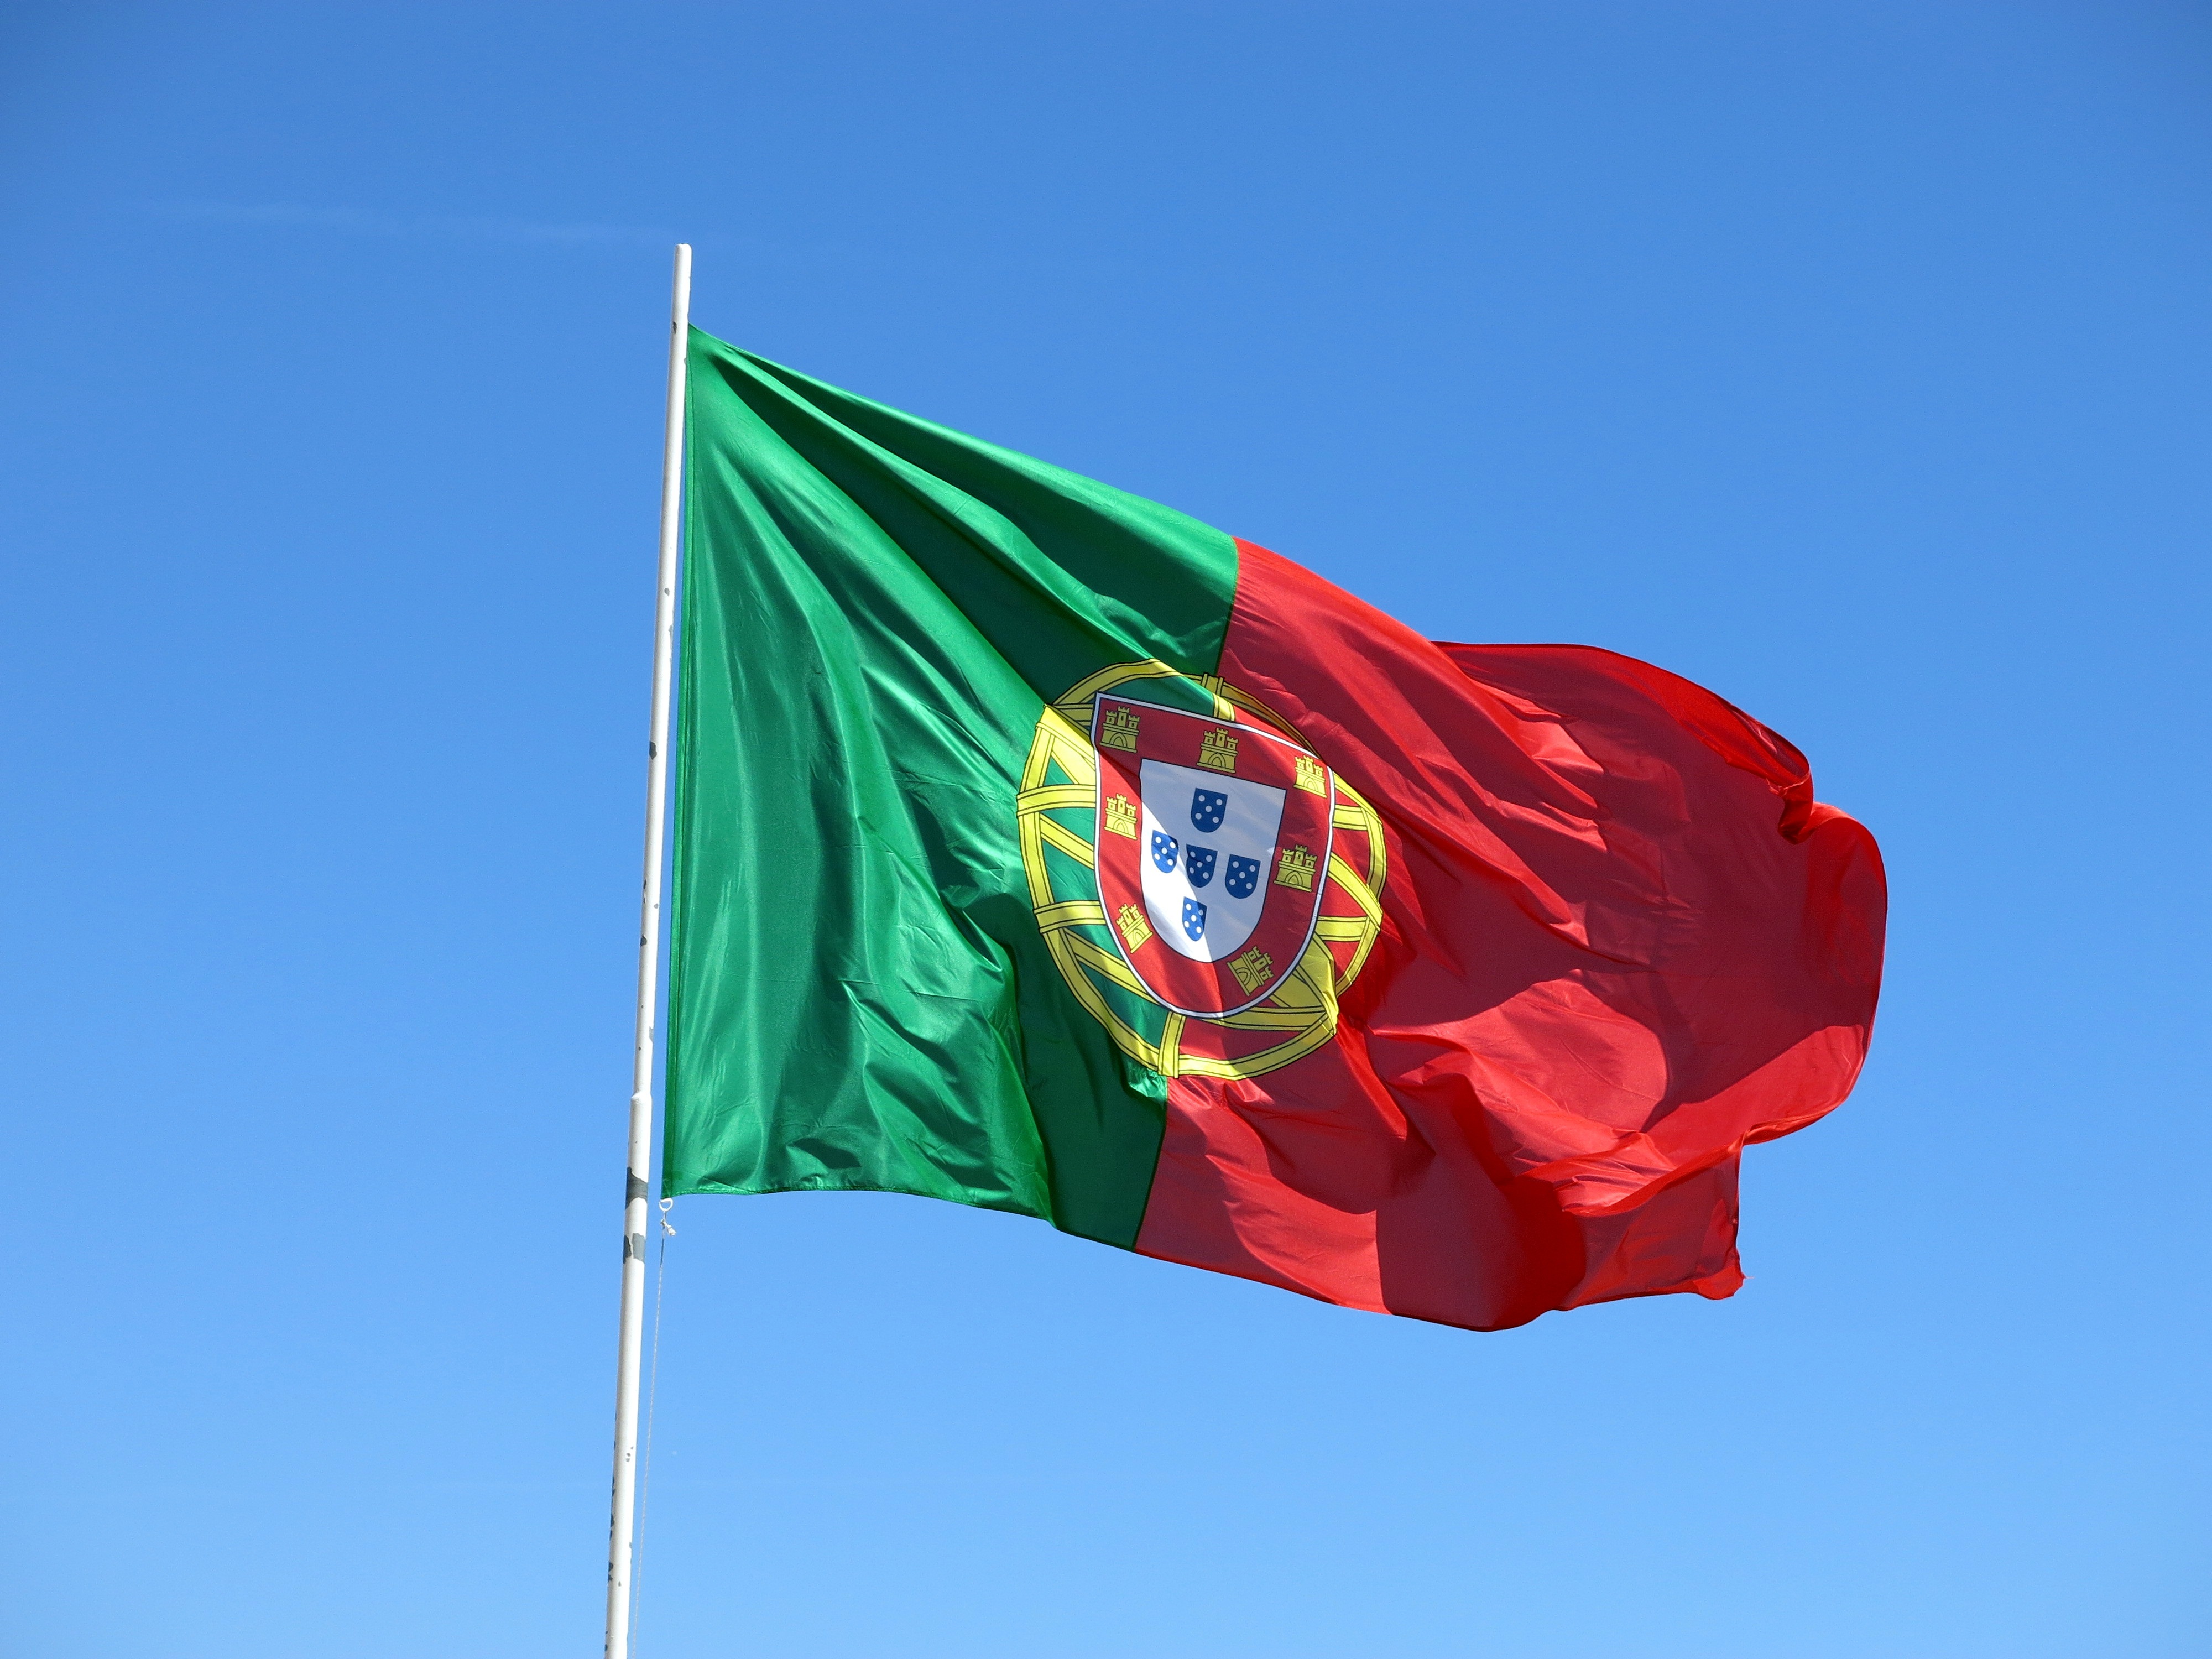
sky, wind, flag, blue, cool image, portugal, cool photo, red flag, flag of the united states